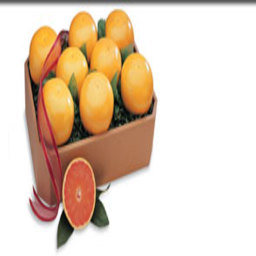
Label: Orange